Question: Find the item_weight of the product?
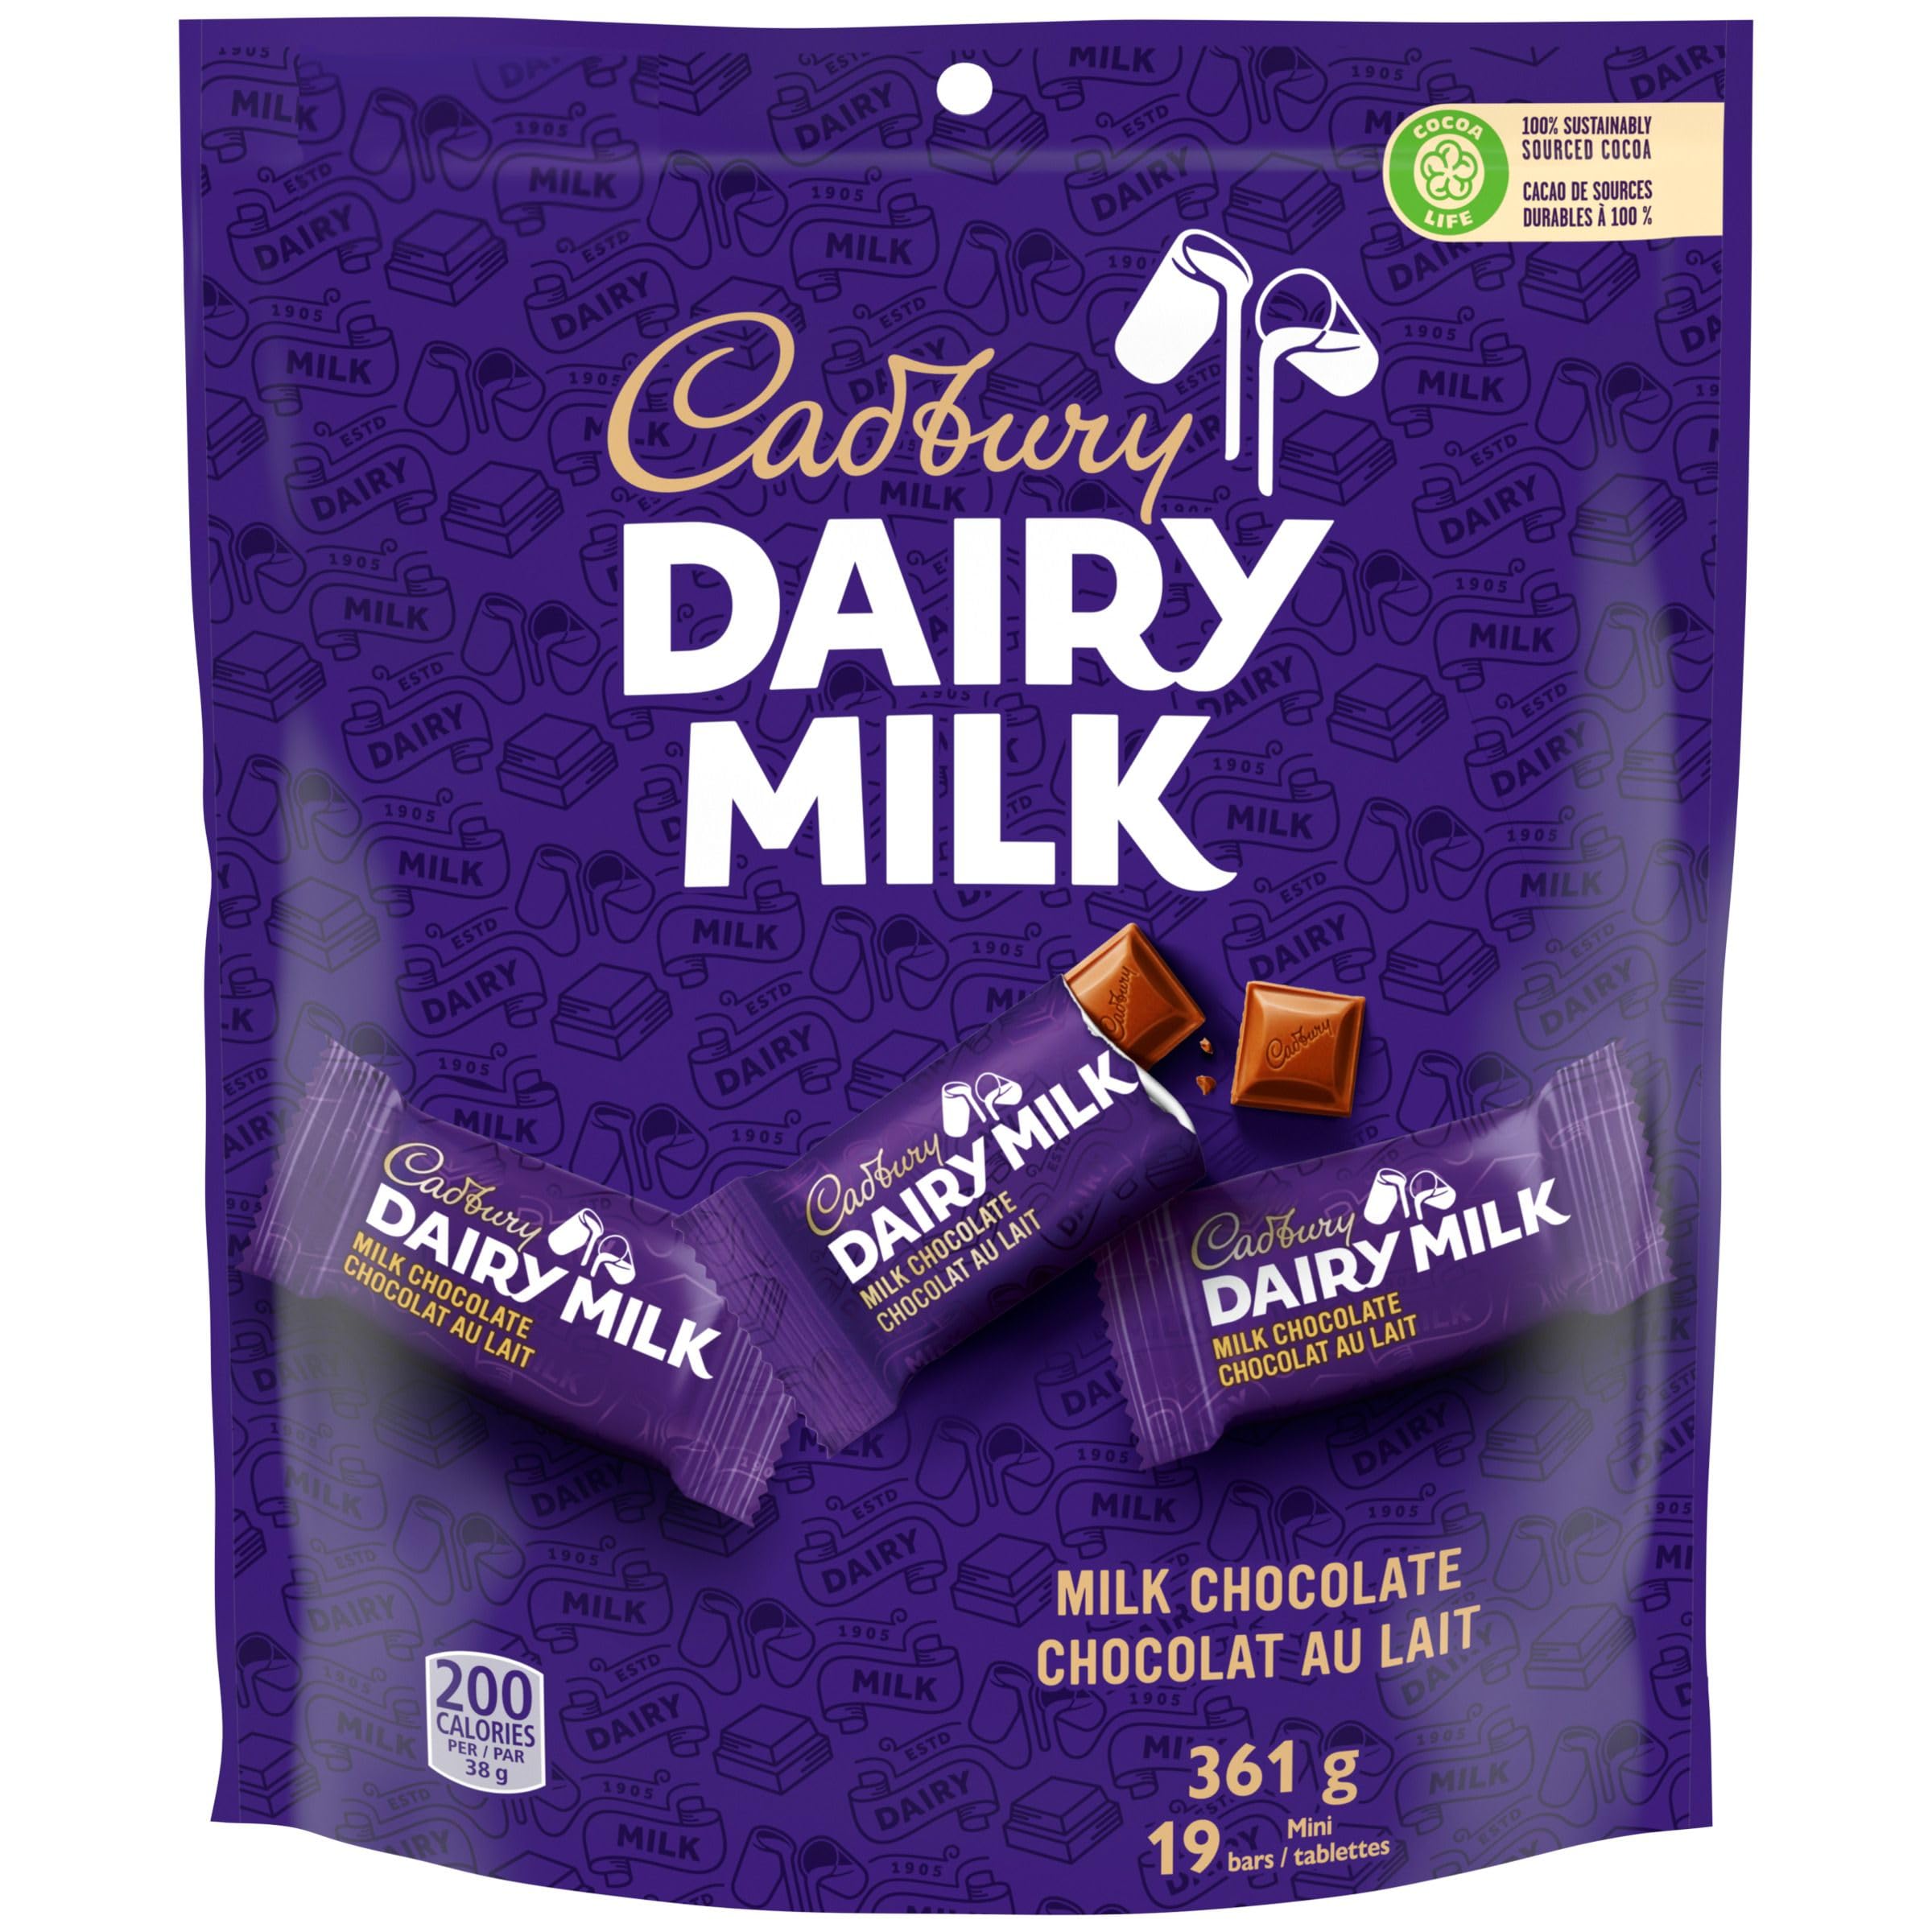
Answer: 361.0 gram